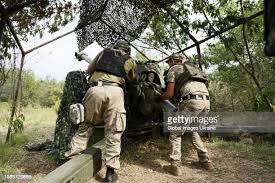
Label: D-30